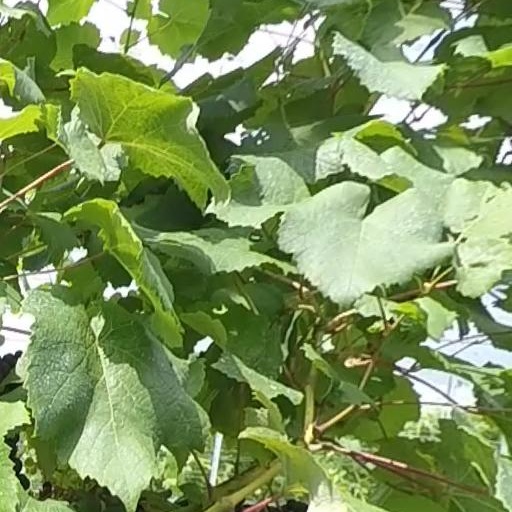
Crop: grape